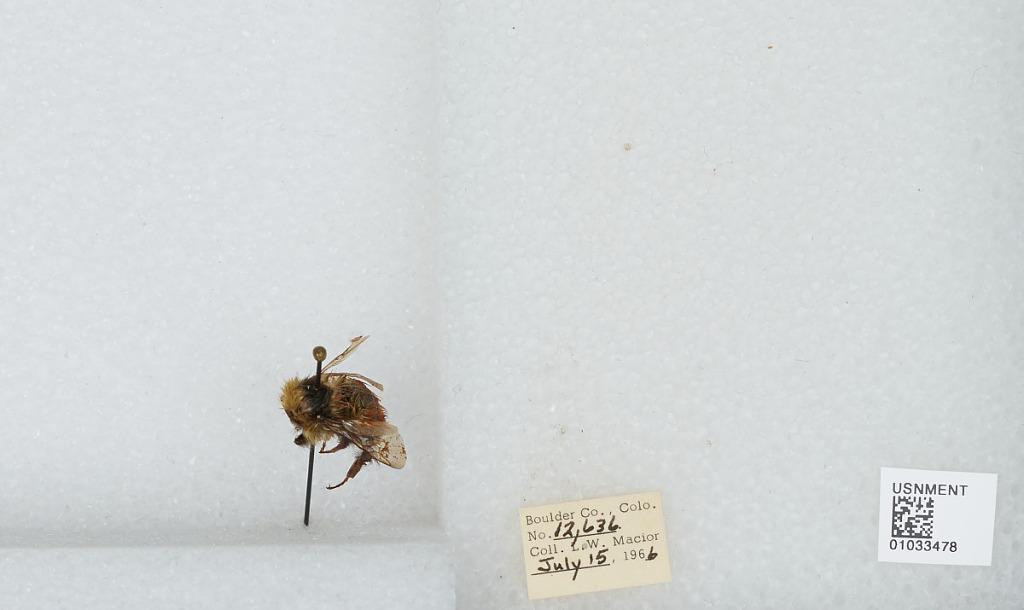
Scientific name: Bombus (Pyrobombus) sylvicola Kirby
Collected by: L. Macior
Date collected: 1966-7-15
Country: United States
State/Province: Colorado
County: Boulder
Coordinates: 40.0722, -105.584